Adelaide Herrmann

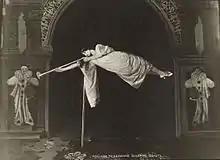

Adelaide Herrmann was born Adelaide Scarcez (also spelled Scarsia) in 1853 in London. Her father, who was born in Belgium, helped establish the Egyptian Hall.